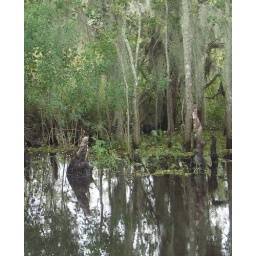
Cypress trees have a root system that sticks out of the ground around the base of the tree called cypress knees.